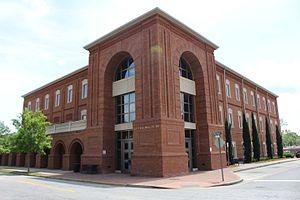
La ville américaine de Hinesville est le siège du comté de Liberty, dans l’État de Géorgie. Lors du recensement de 2010, sa population s’élevait à 33 437 habitants.